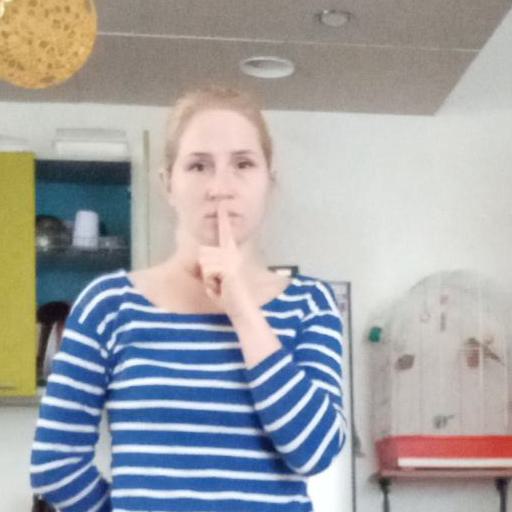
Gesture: mute